Hilt

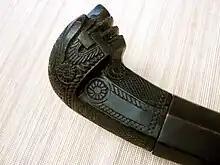
A Visayan "tenegre" horn hilt from the Philippines, depicting the moon-engulfing sea serpent deity, Bakunawa, a prominent figure in Philippine mythology.

The pommel (Anglo-Norman "little apple") is an enlarged fitting at the top of the handle. They were originally developed to prevent the sword from slipping from the hand. From around the 11th century in Europe, they became heavy enough to be a counterweight to the blade. This gave the sword a point of balance not too far from the hilt, allowing a more fluid fighting style. Depending on sword design and swordsmanship style, the pommel may also be used to strike the opponent (e.g. using the Mordhau technique).